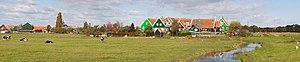
Marken est une presqu'île située sur IJsselmeer aux Pays-Bas. Elle appartient à la commune de Waterland dans la province de la Hollande-Septentrionale. Marken est séparé du continent par la Gouwzee.